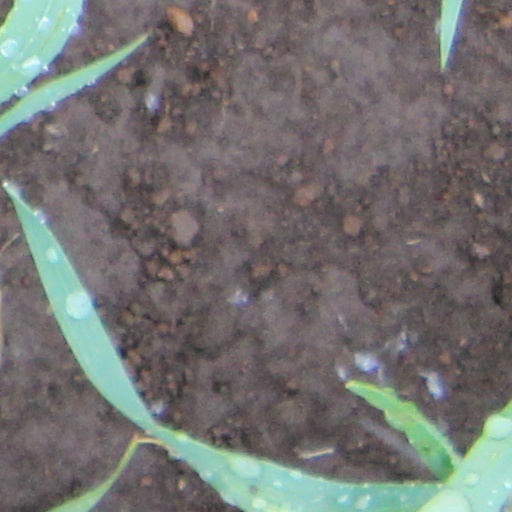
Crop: wheat